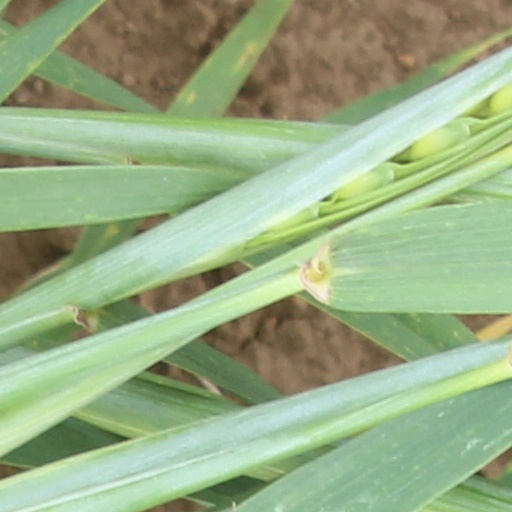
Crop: wheat